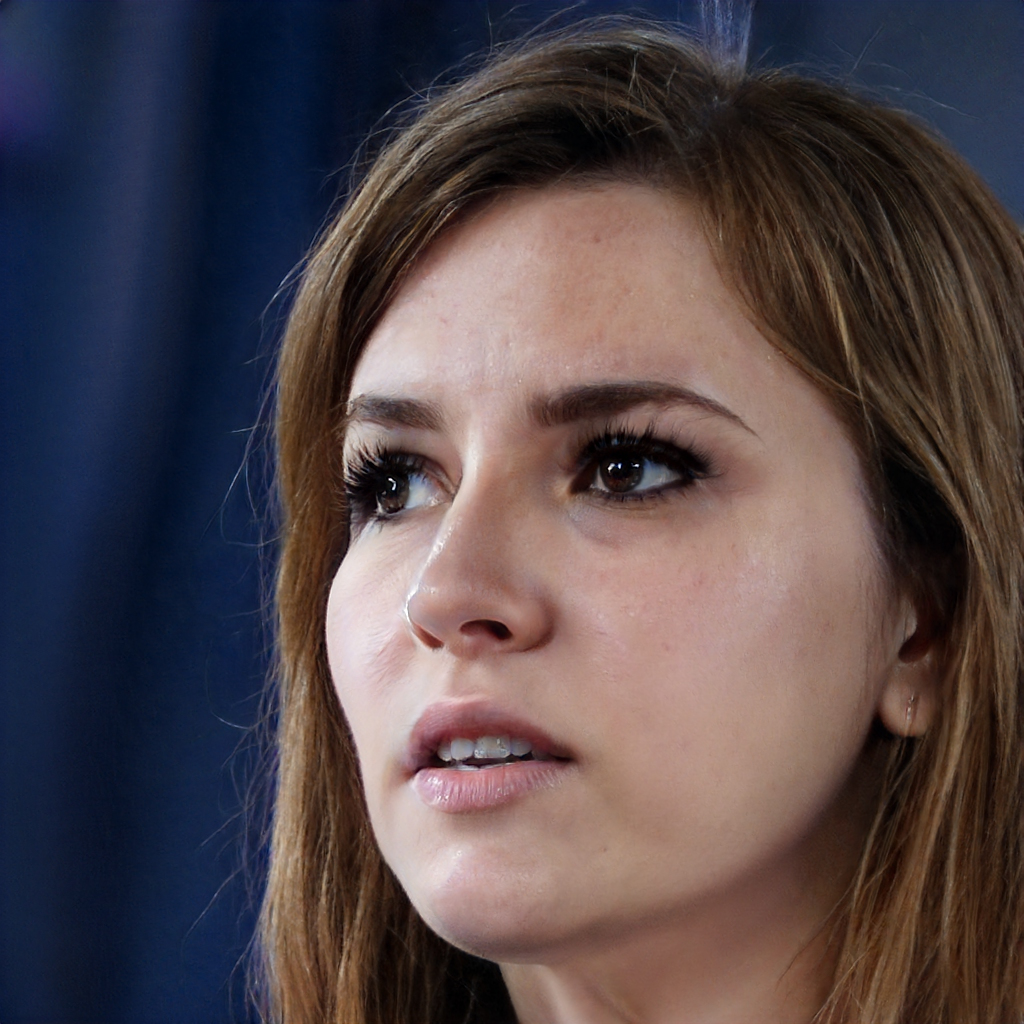
Label: No Watermark